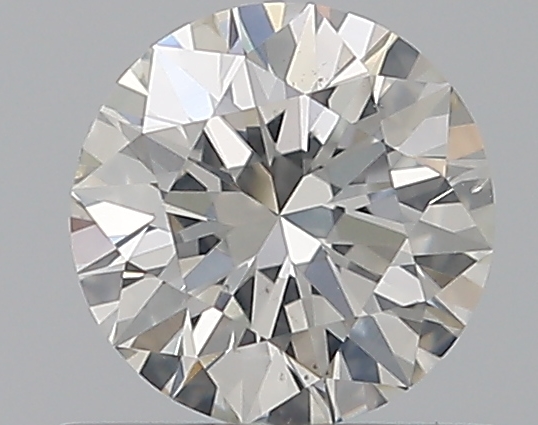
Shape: round
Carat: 0.5
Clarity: SI2
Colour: H
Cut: EX
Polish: EX
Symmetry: EX
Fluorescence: N
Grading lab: GIA
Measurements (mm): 5.08 x 5.12 x 3.16